Hypothetical partition of Belgium

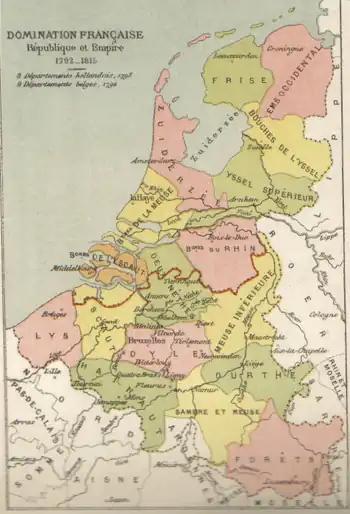
Map of French Imperial departments in the Low Countries

The territory of Belgium is the southern part of the historical region called Low Countries. The Low Countries emerged at the end of the Middle Ages as a very loose political confederation of fiefdoms ruled in personal union by the House of Habsburg: the Seventeen Provinces. The largest components of this union were the Duchy of Brabant, the County of Flanders, the County of Hainaut and the Duchy of Luxembourg. The Prince-Bishopric of Liège was almost an enclave within the Seventeen Provinces. The prince-bishopric was not formally included in the Habsburgs' dominion but was, since the time of Emperor Charles V, strongly influenced by its Habsburg neighbors. The border which emerged after the Dutch Revolt and the Eighty Years' War split the Seventeen Provinces into the Dutch Republic and the Spanish Netherlands. In particular Brabant and Flanders were divided into northern and southern components. Though the fiefdoms constituting the Southern Netherlands were more or less ruled by a single reigning House, they were all quite distinct. Different traditions and dialects of Dutch and Walloon appeared. Within the largest fiefdoms like Liège, Flanders and Luxembourg, several distinct languages and dialects were in use.